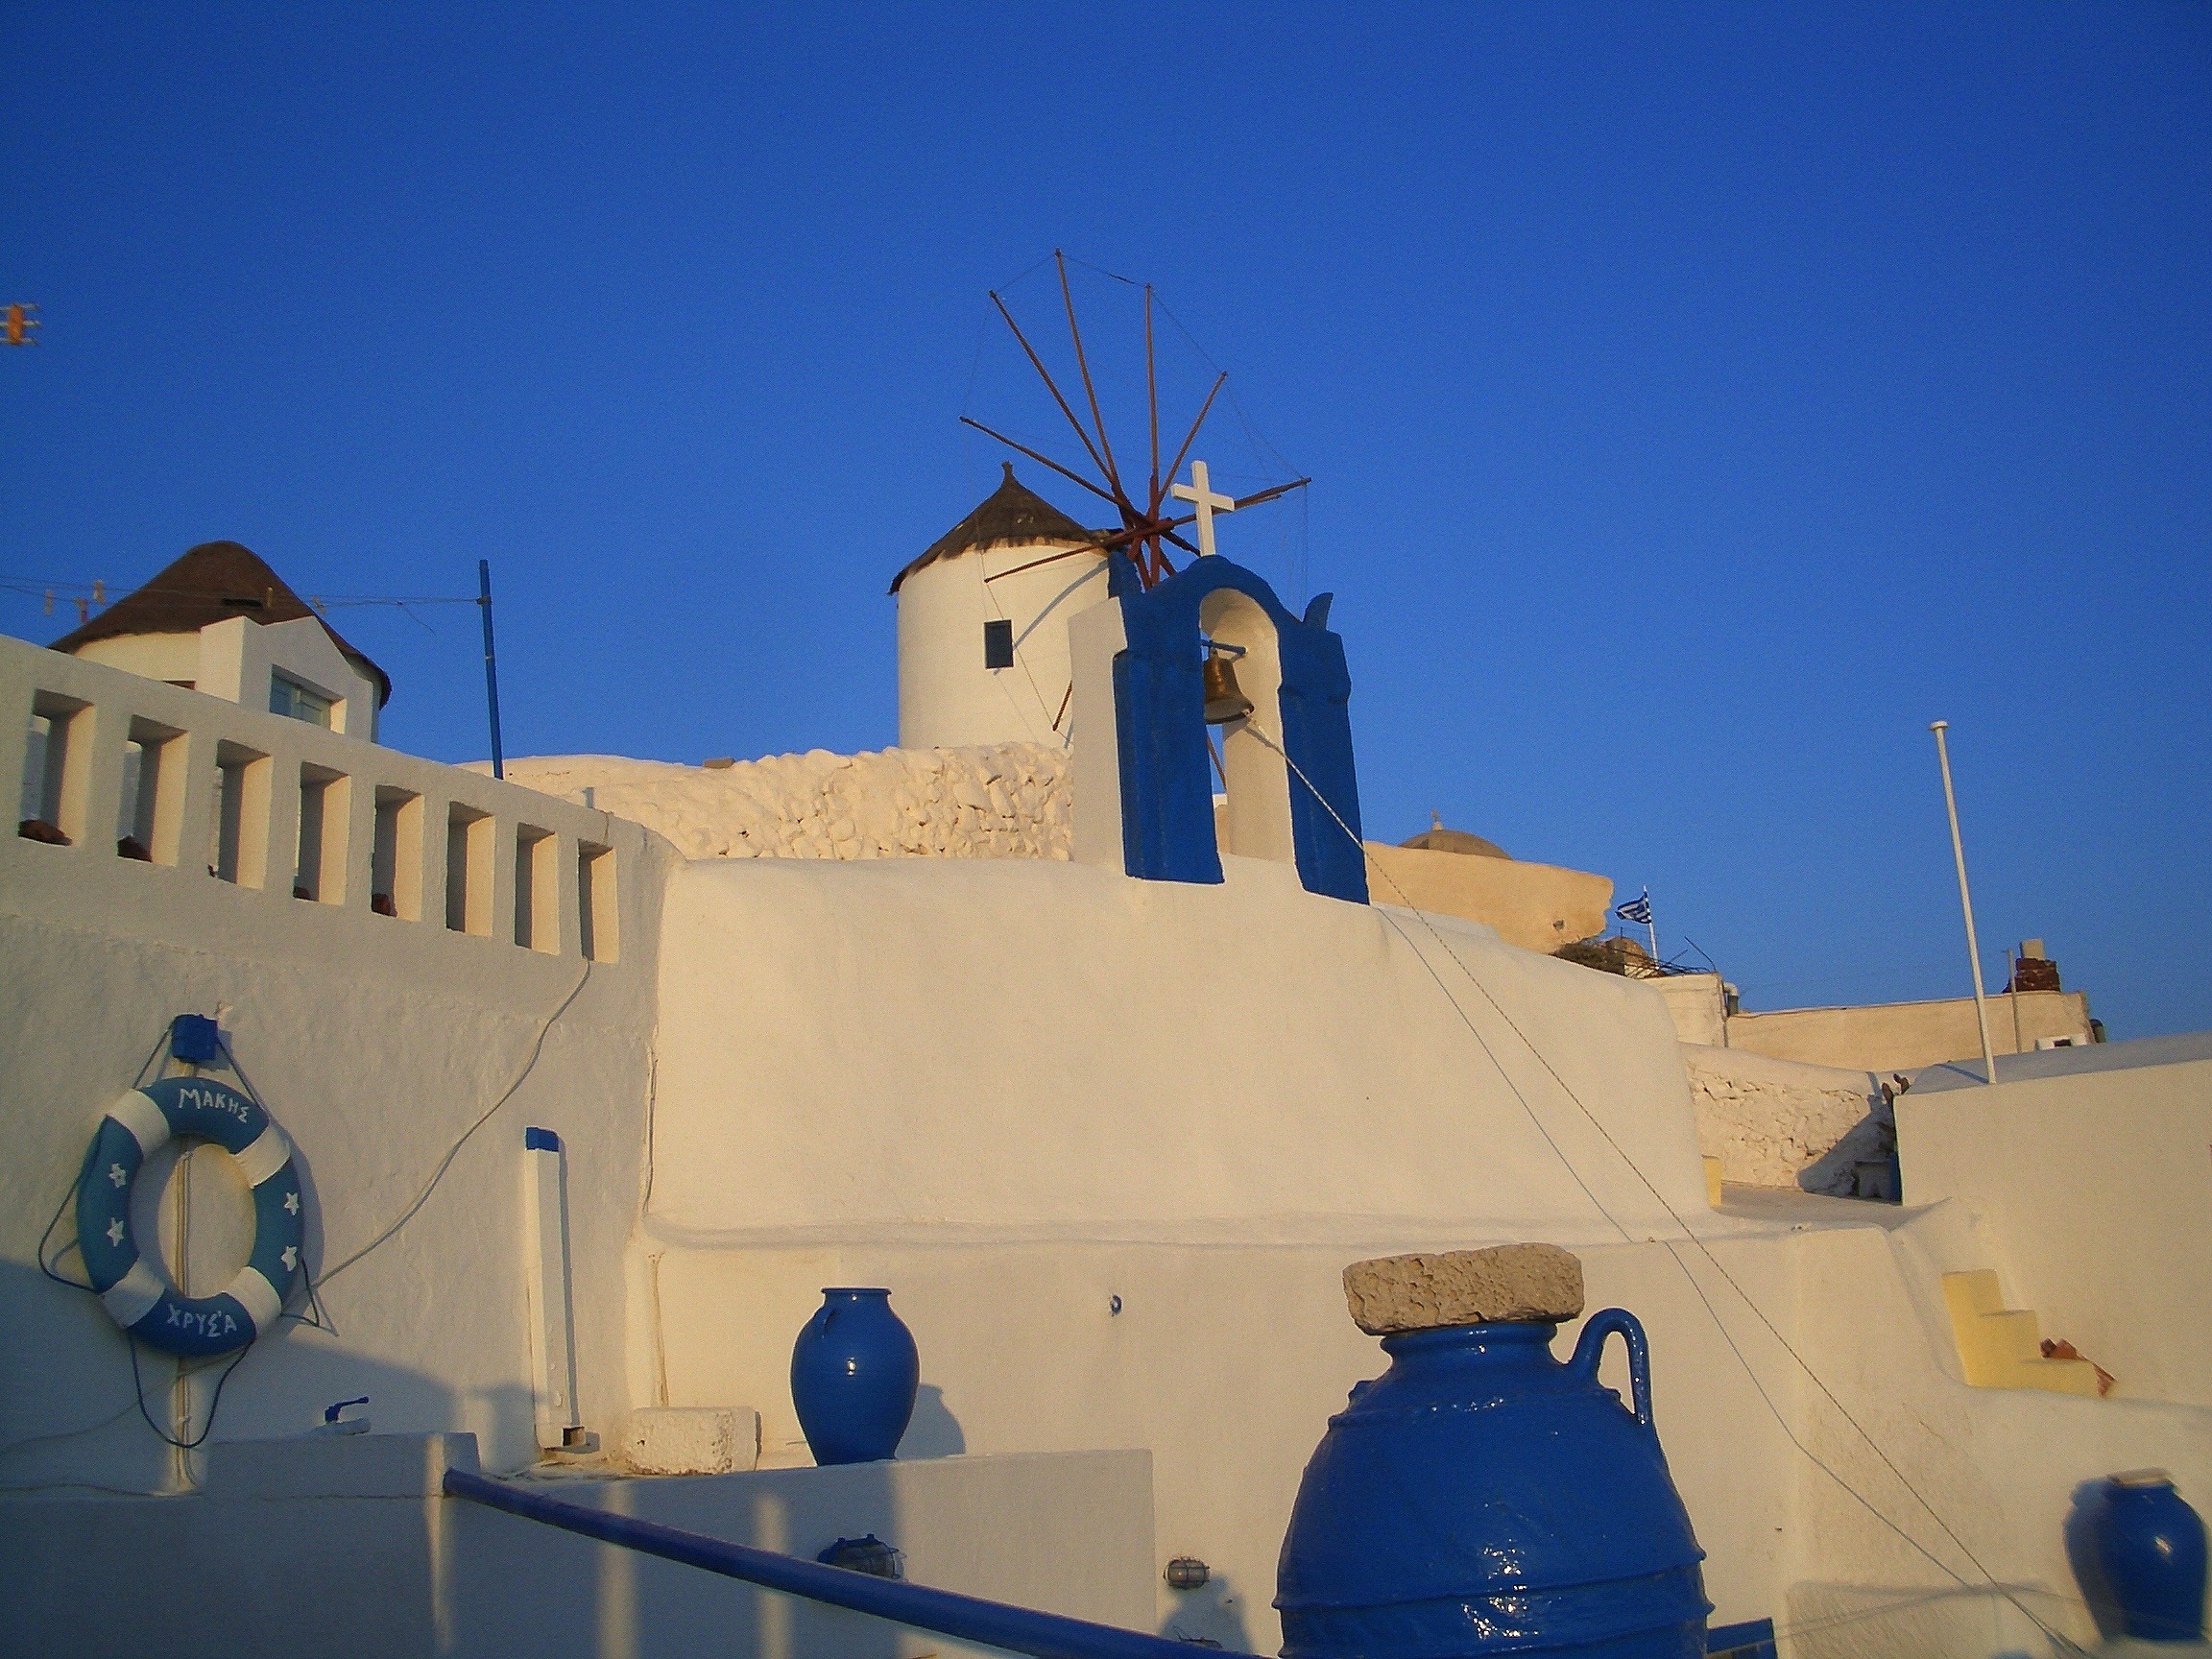
nature, architecture, structure, sky, windmill, wind, building, palace, stone, scenic, landmark, blue, outside, clouds, greece, vases, santorin